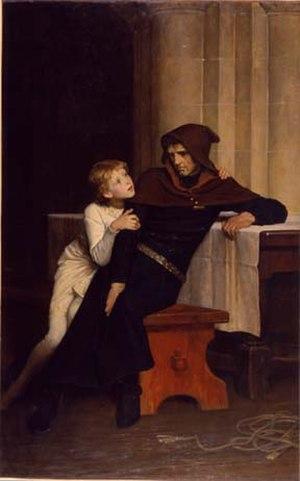
Cette page dresse une liste de personnalités nées au cours de l'année 1187 :